No. 9 Squadron SLAF

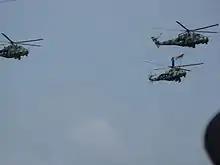
Mi-24V Attack Helicopters on parade.

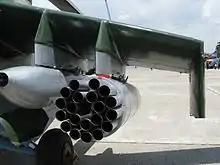
80mm Missile Pods of a SLAF Mi24.

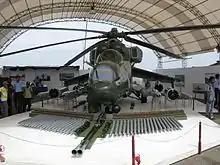
SLAF Mi24 with its armament.

On the onset of the third phase of the Sri Lankan Civil War, the LTTE introduced MANPADS, specifically the FIM-92 Stinger, shooting down several fixed wing aircraft of the Sri Lanka Air Force. This new threat limited the use of its FMA IA 58 Pucarás for Close Air Support. The Government of Sri Lanka approved the acquisition of the Mil Mi-24 from Ukraine and three airframes reached Sri Lanka in November 1995 onboard an Antonov 124, these were assembled and flown to SLAF Hingurakgoda by Russian instructors. The first combat sortie was flown by Squadron Leader Jagath Rodrigo and Flight Lieutenant Thilina Kaluarachchi, attacking targets in the Thoppigala area with its 80mm rockets. The squadron was officially formed on 24 November 1995 at SLAF Hingurakgoda with three Mi-24s, six pilots and 26 engineering crew, with Squadron Leader Jagath Rodrigo as its first commanding officer. Its role included close air support, battlefield air interdiction, maritime air operations, armed escort and air defence operations.